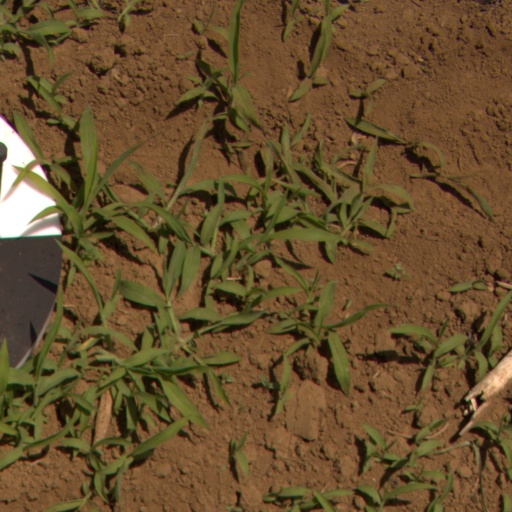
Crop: Jerusalem artichoke